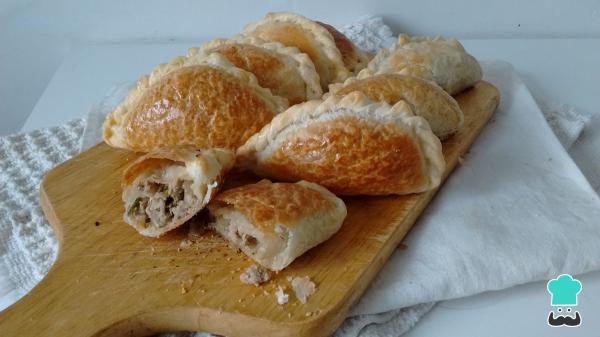
0Cuando estén cocidas, reserva unos segundos porque estas son “empanadas calientes que te queman los dientes”. Cuéntanos qué te pareció esta receta de empanadas de carne picada. ¡A comer!